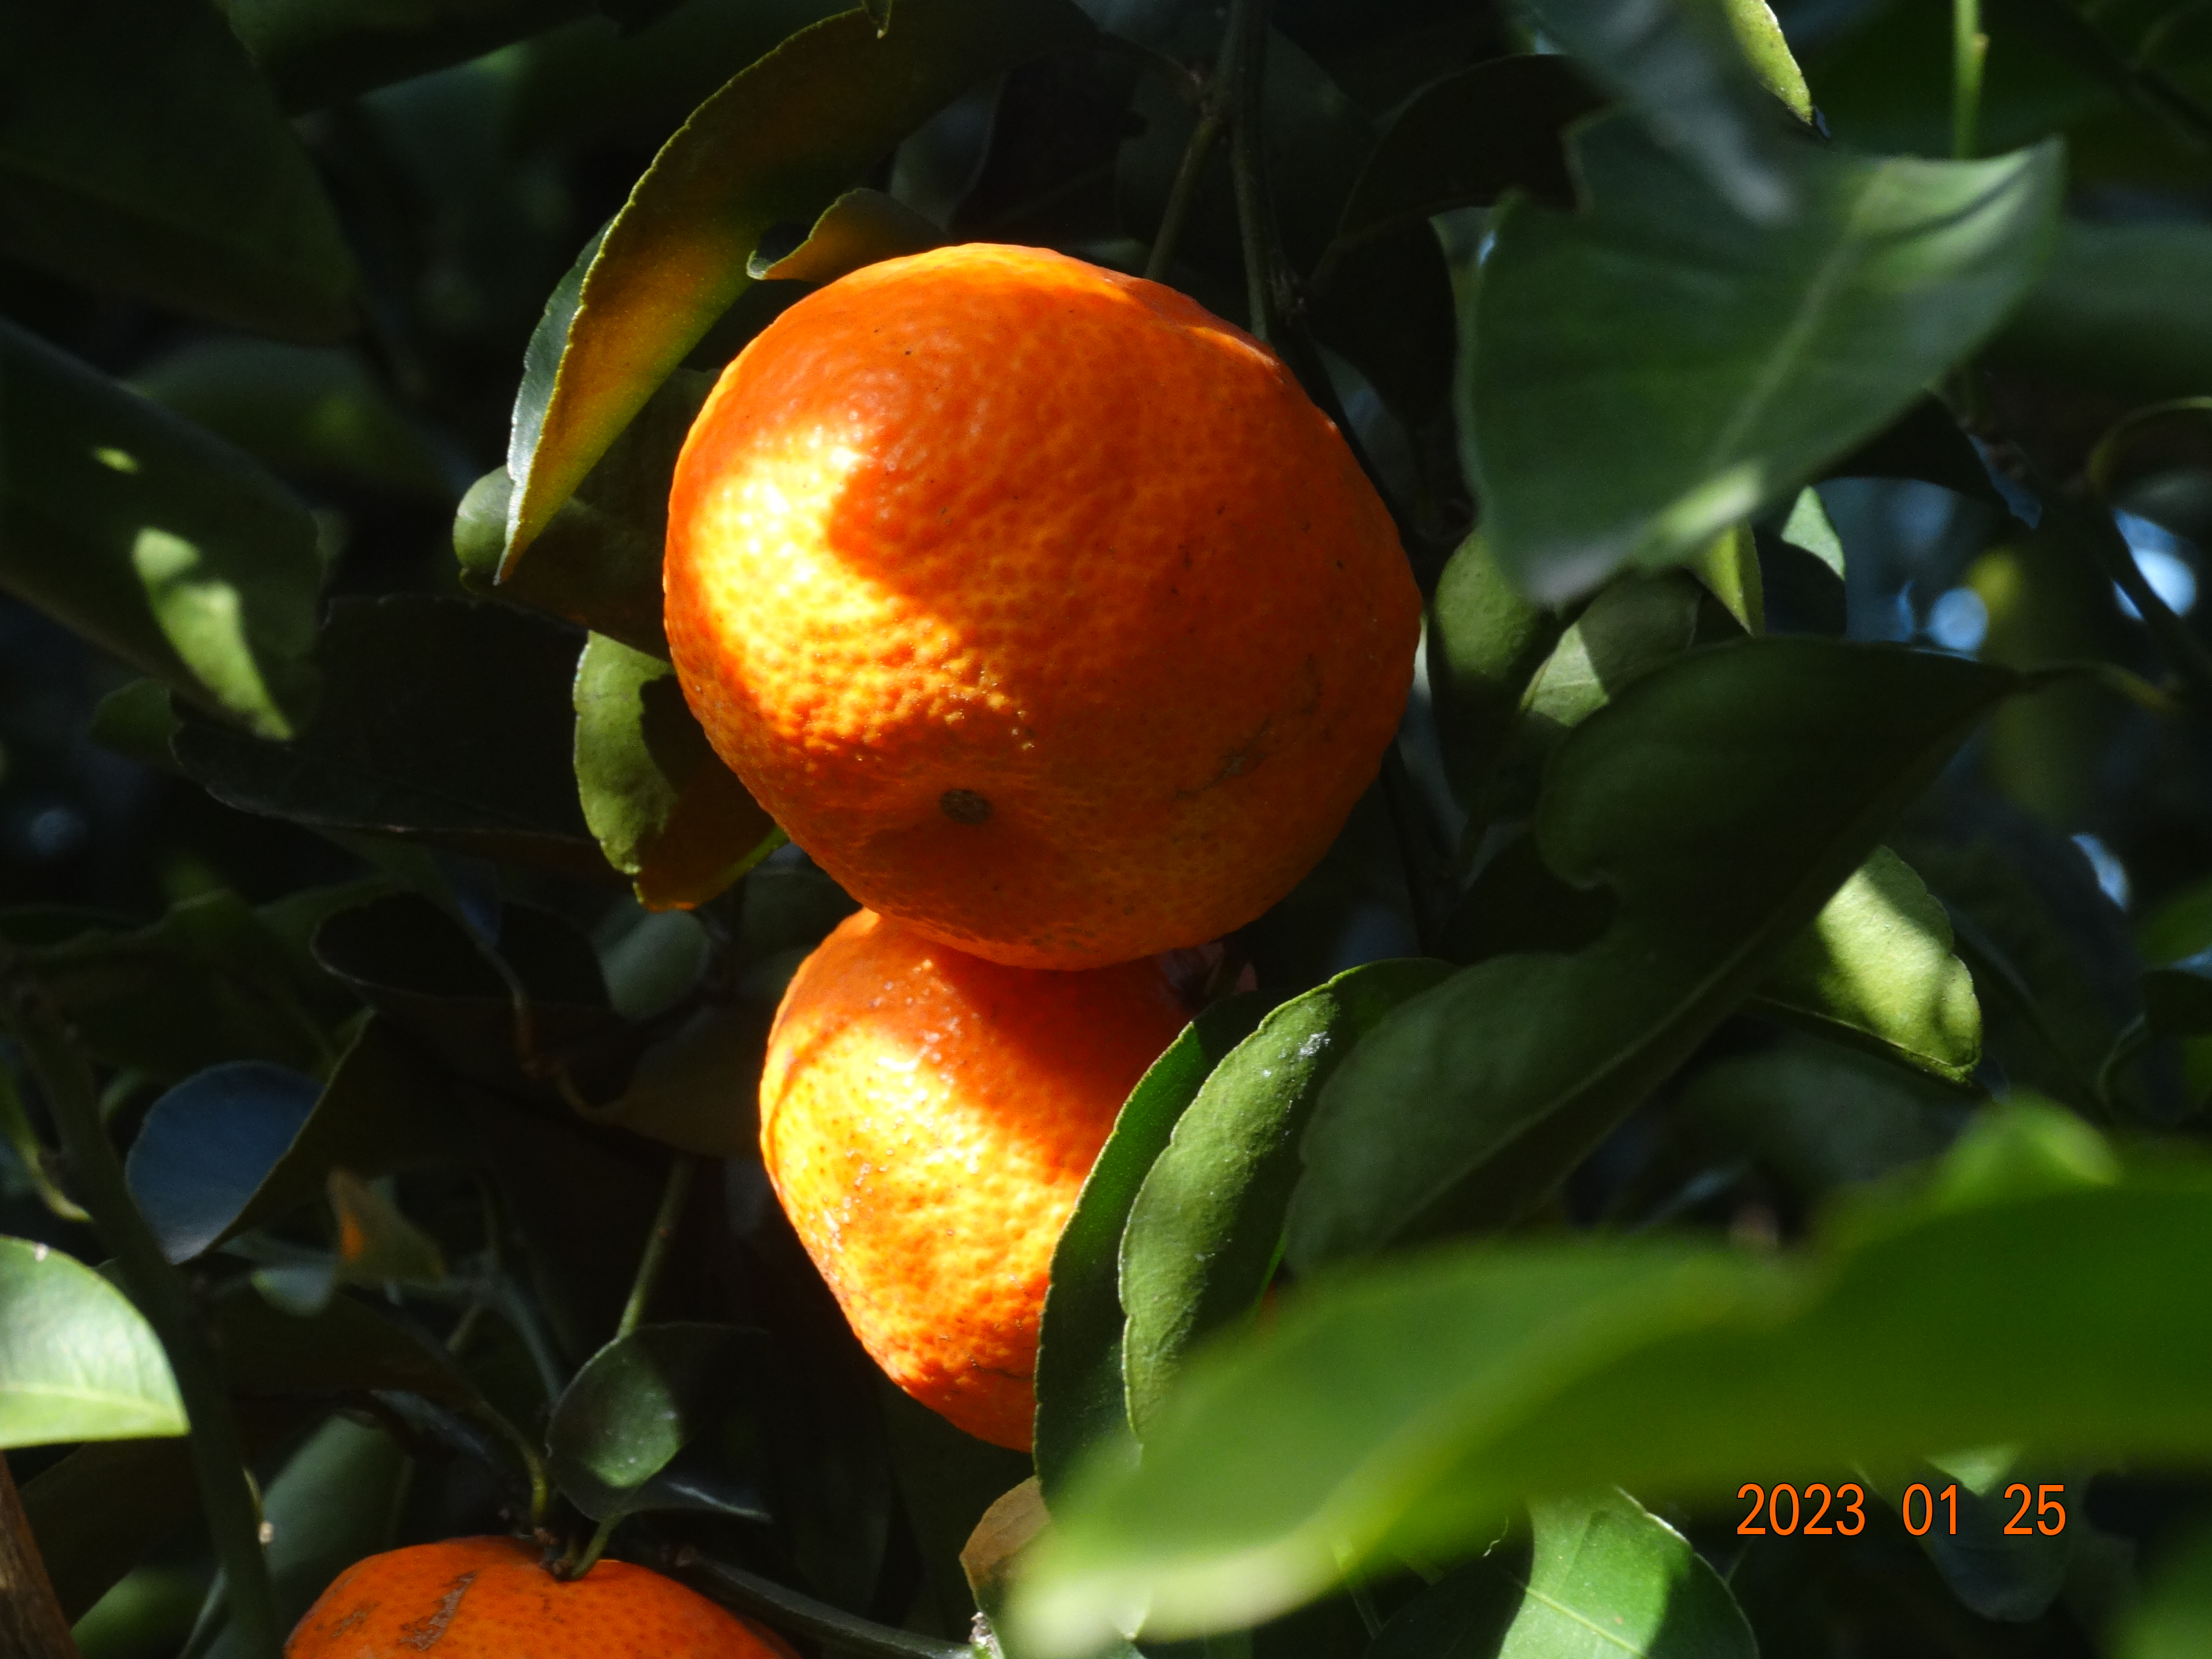
Citrus fruit variety: tangerine